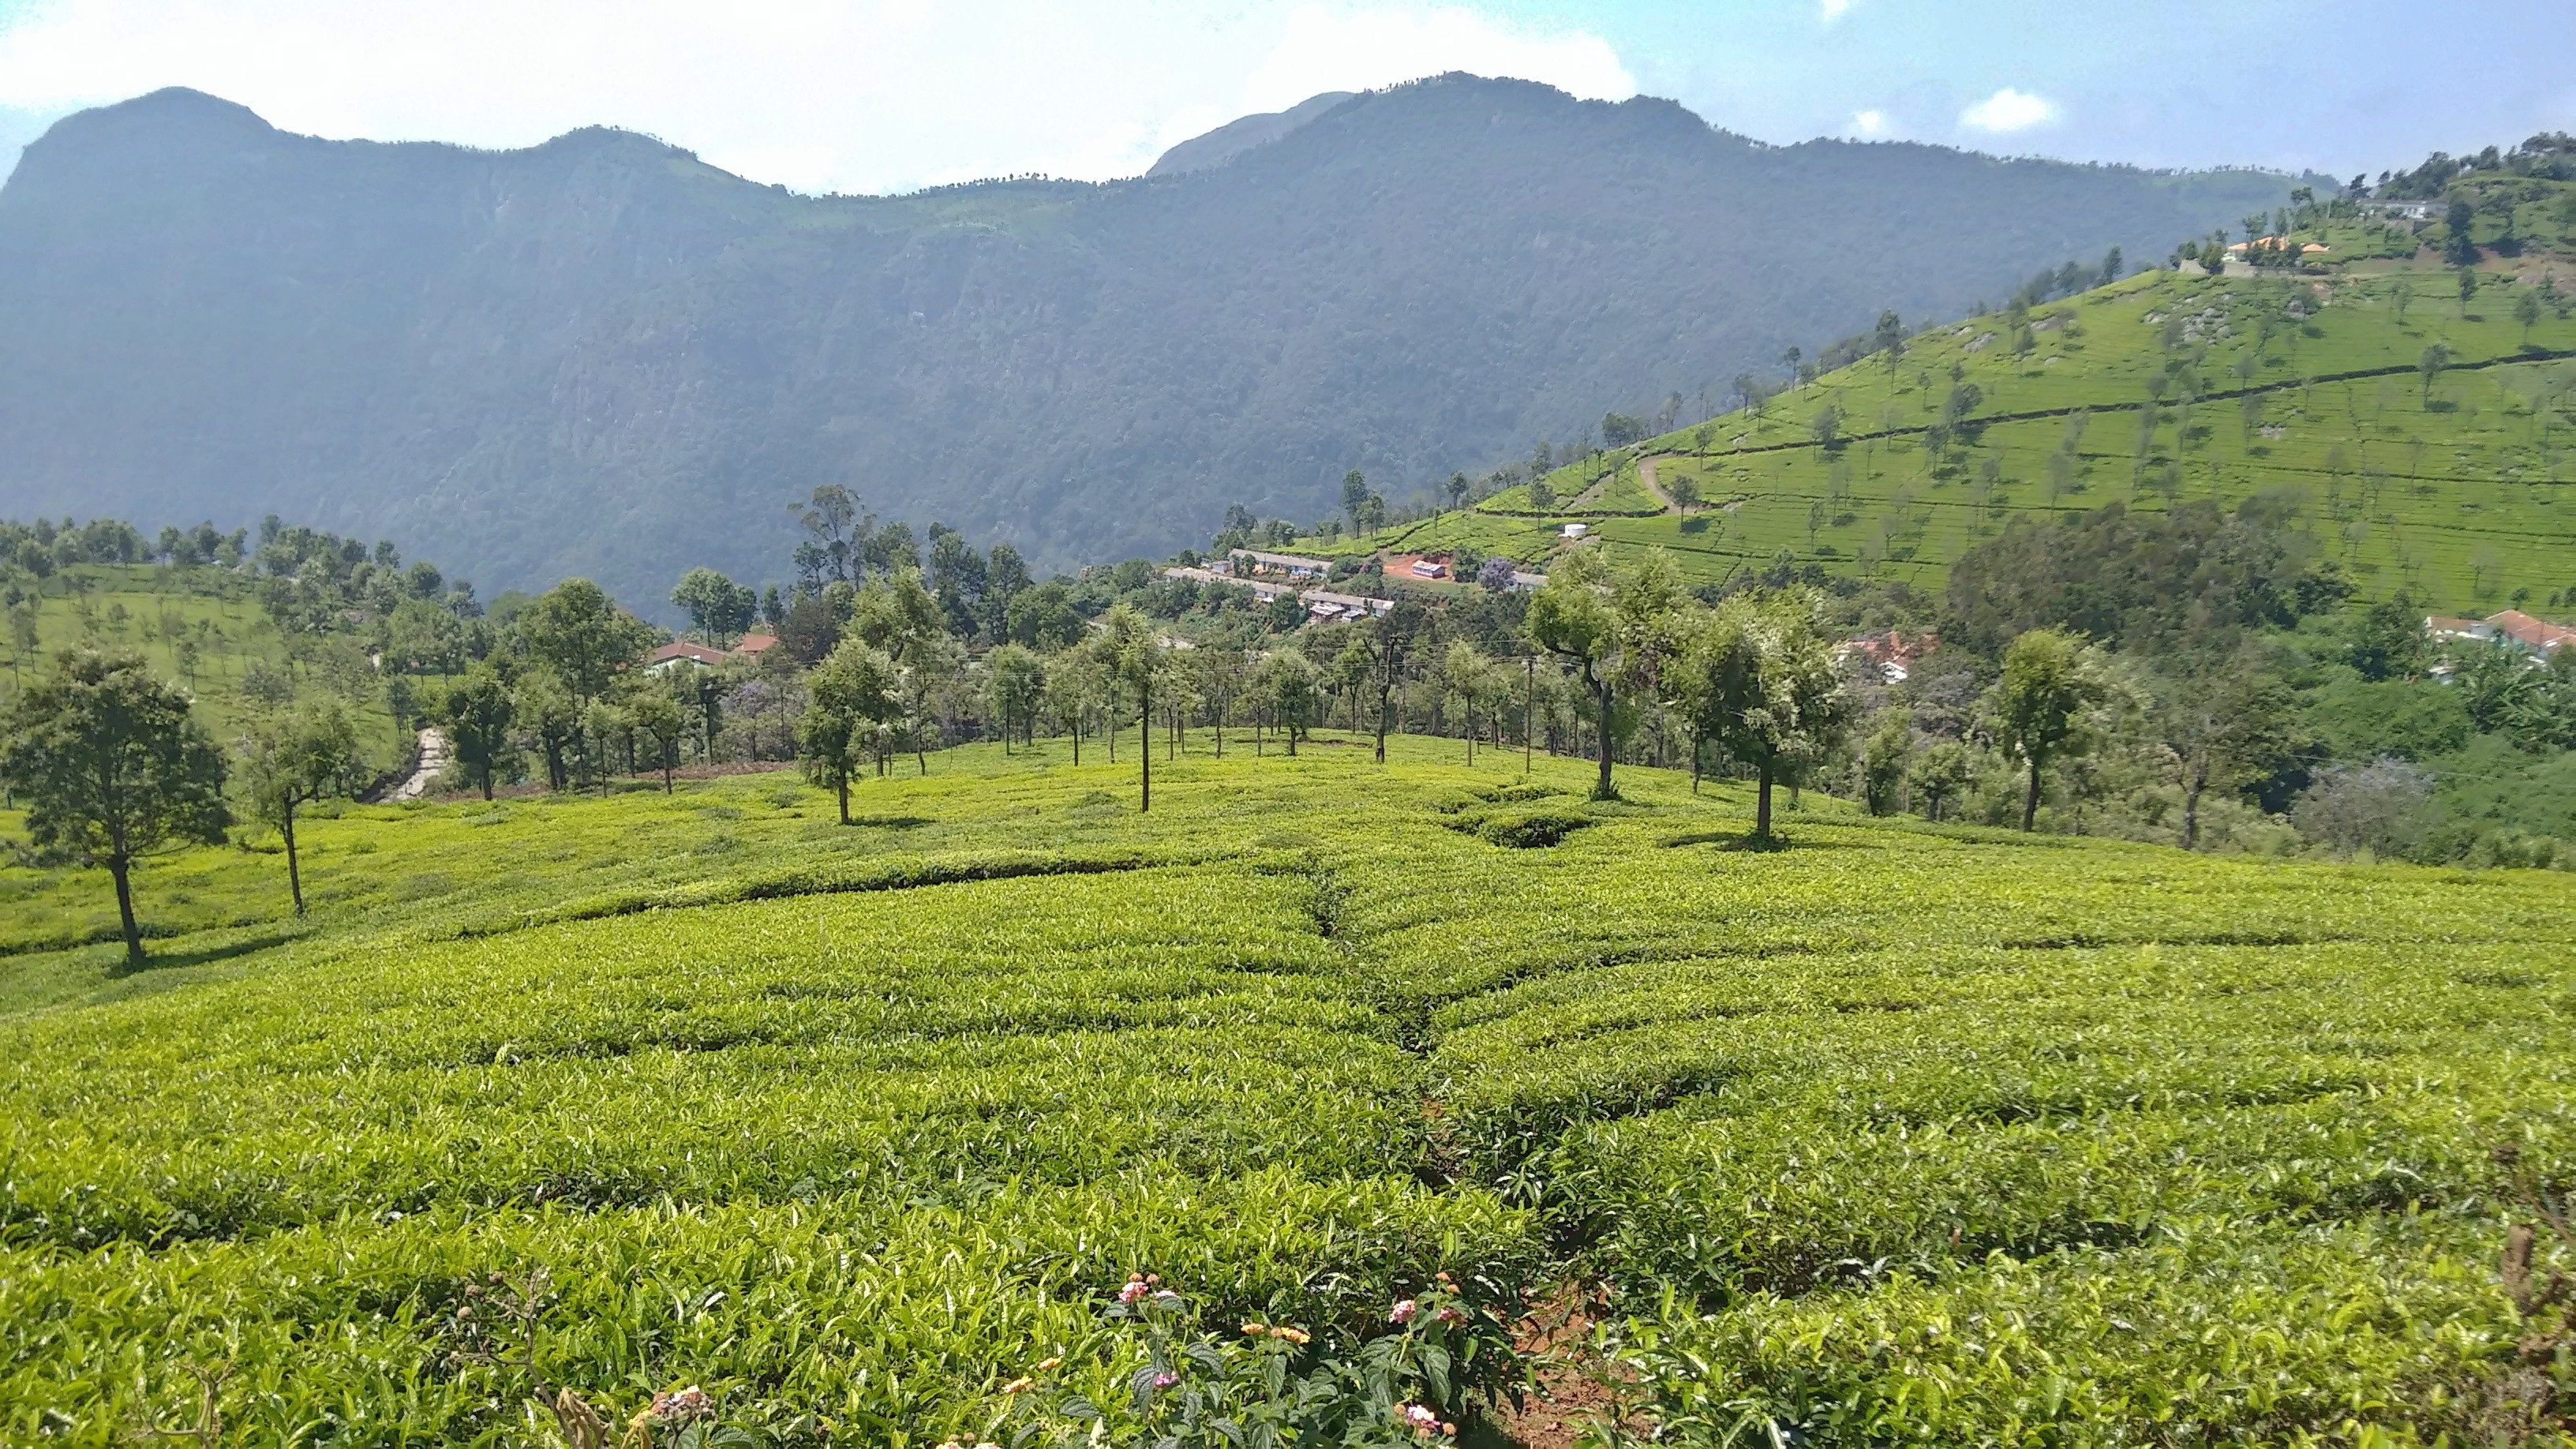
landscape, mountain, field, meadow, hill, flower, valley, mountain range, pasture, agriculture, plain, grassland, plantation, plateau, ecosystem, rural area, hill station, mountainous landforms